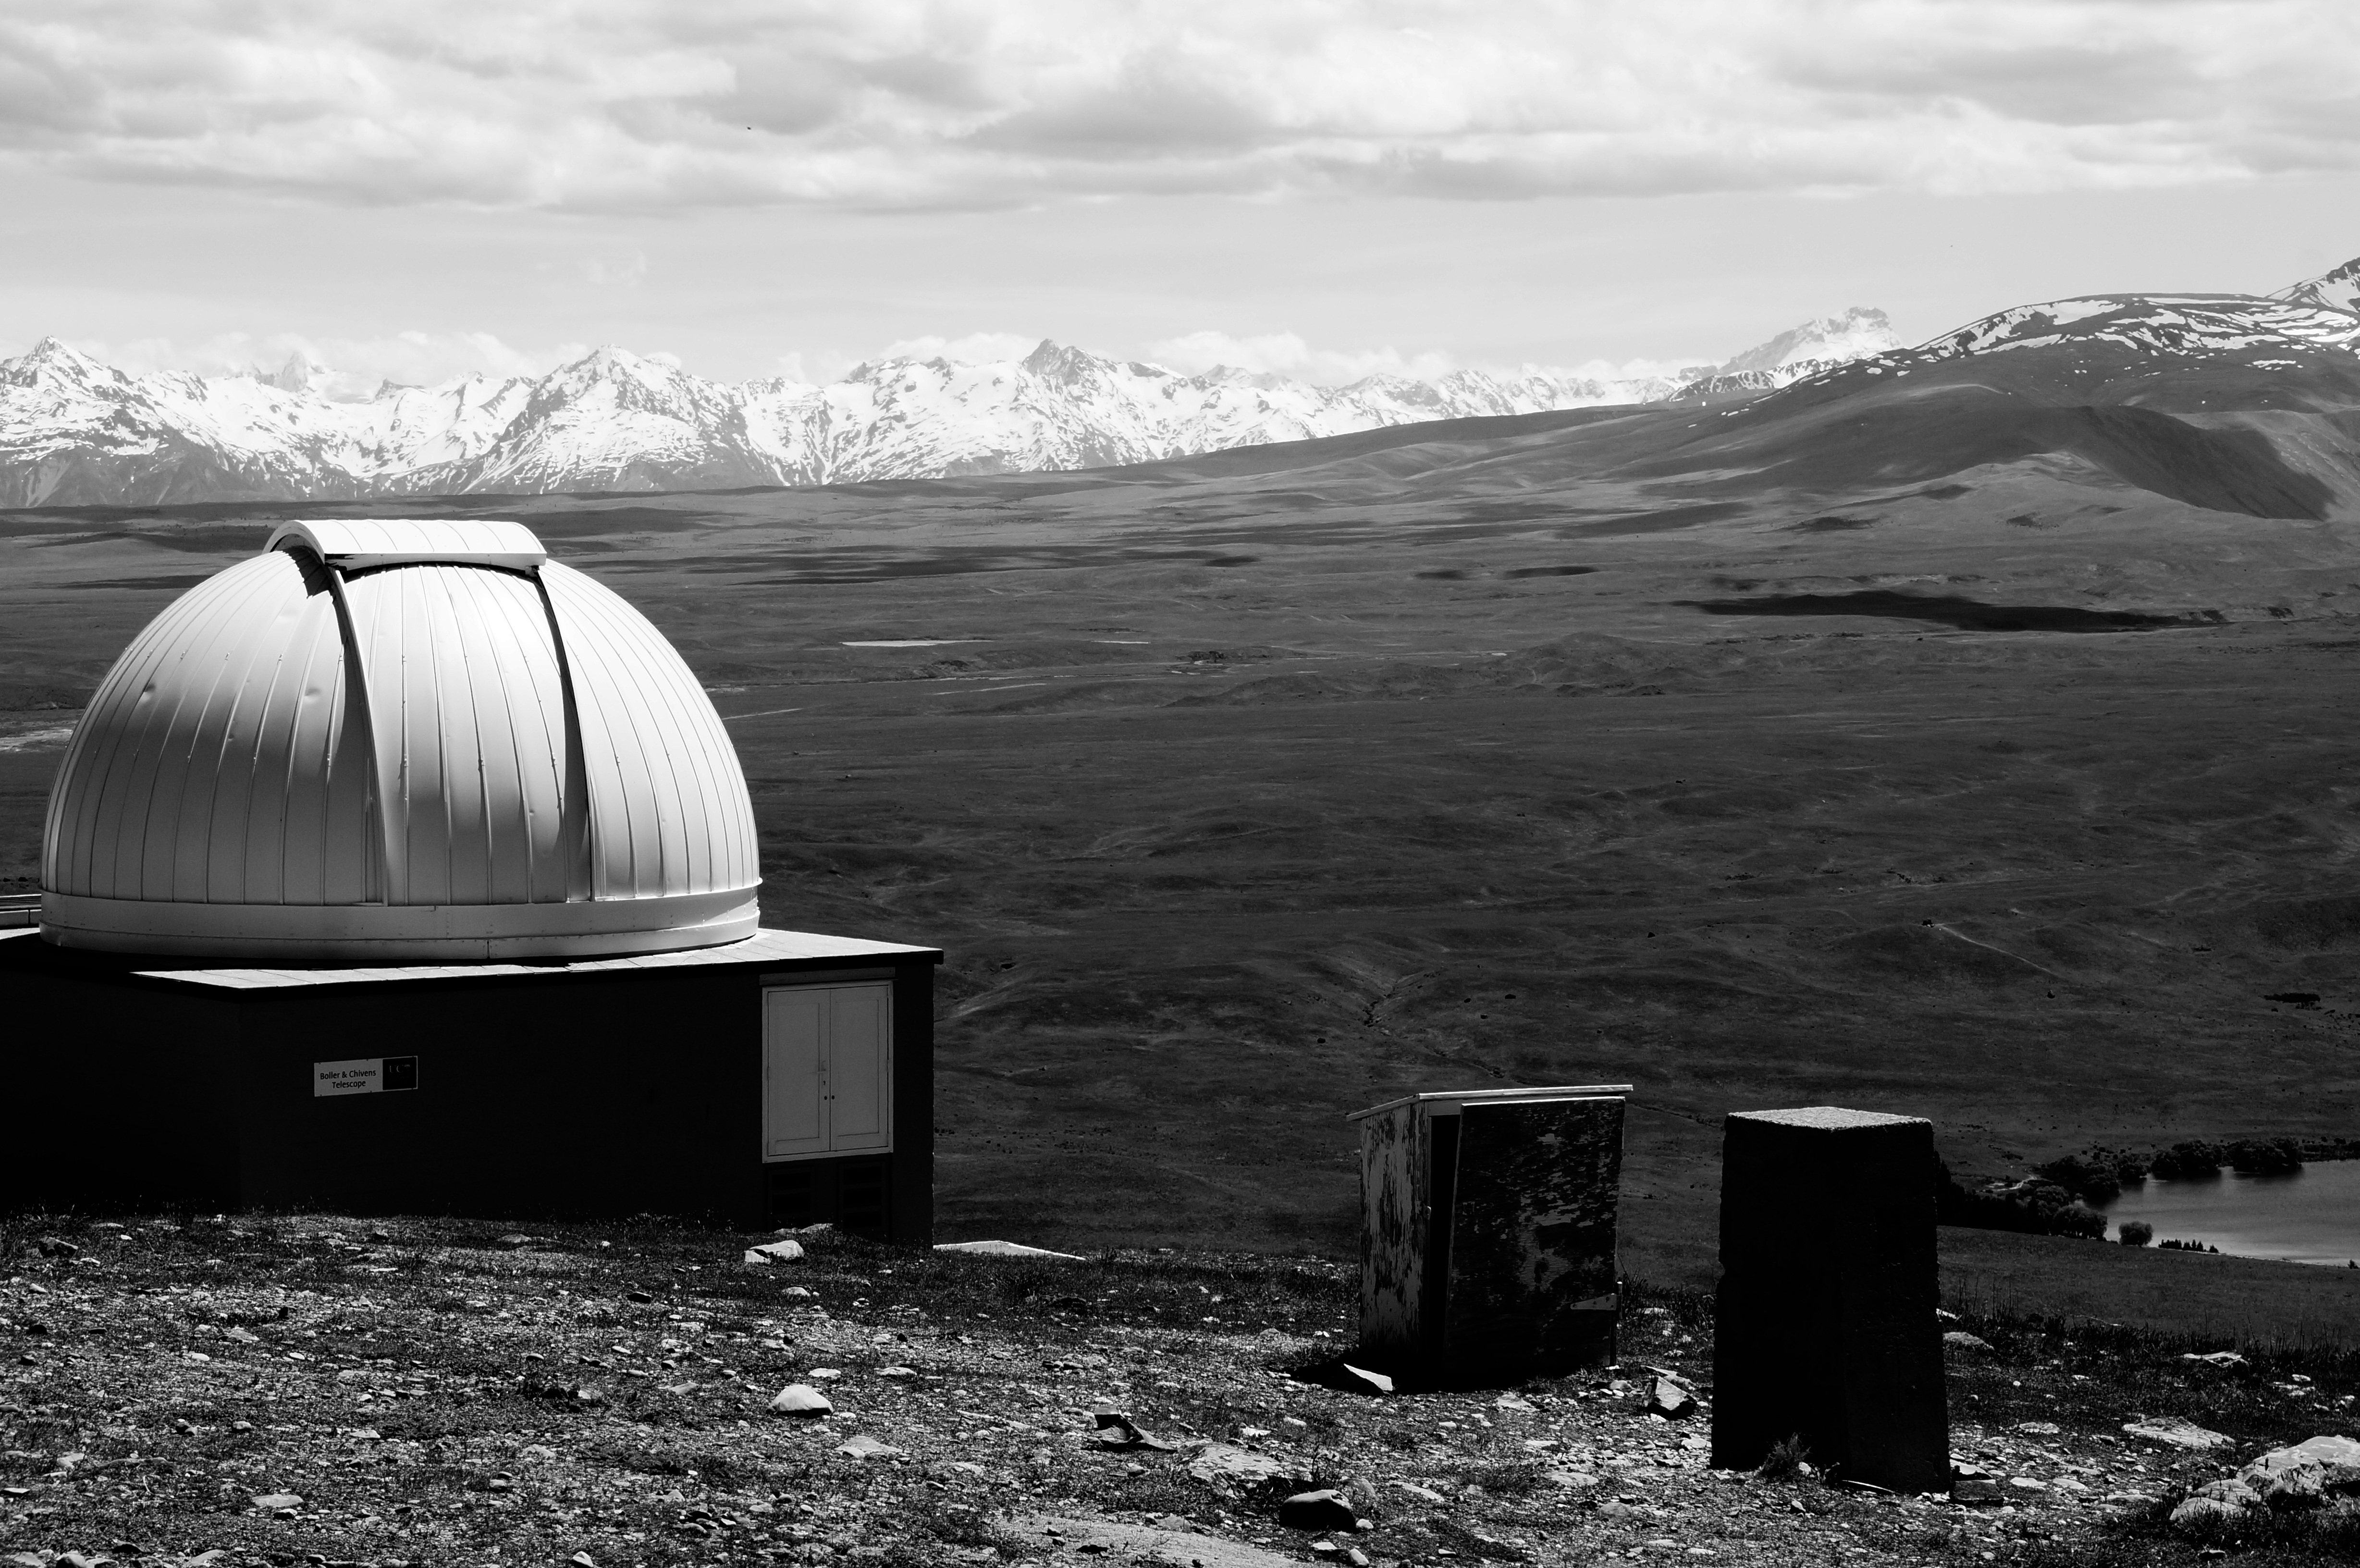
nature, rock, snow, black and white, white, photography, bleak, alpine, darkness, endless, black, monochrome, summit, observatory, clouds, mountains, new zealand, gloomy, planetarium, monochrome photography